Peacebuilding

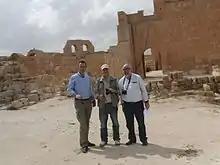
Karl von Habsburg, on a Blue Shield International fact-finding mission in Libya during the war in 2011 to protect cultural assets

In today's world, peacebuilding also means maintaining and protecting the economic and cultural foundations of a community and the population. The protection of culture and cultural assets is therefore becoming increasingly important nationally and internationally. United Nations, UNESCO and Blue Shield International deal with the protection of cultural heritage and therefore with peacebuilding. This also applies to the integration of United Nations peacekeeping.